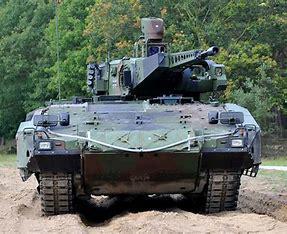
Brand: Puma
Model: 30